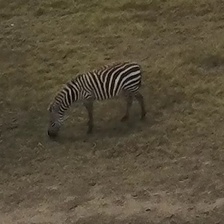
Pose orientation: left